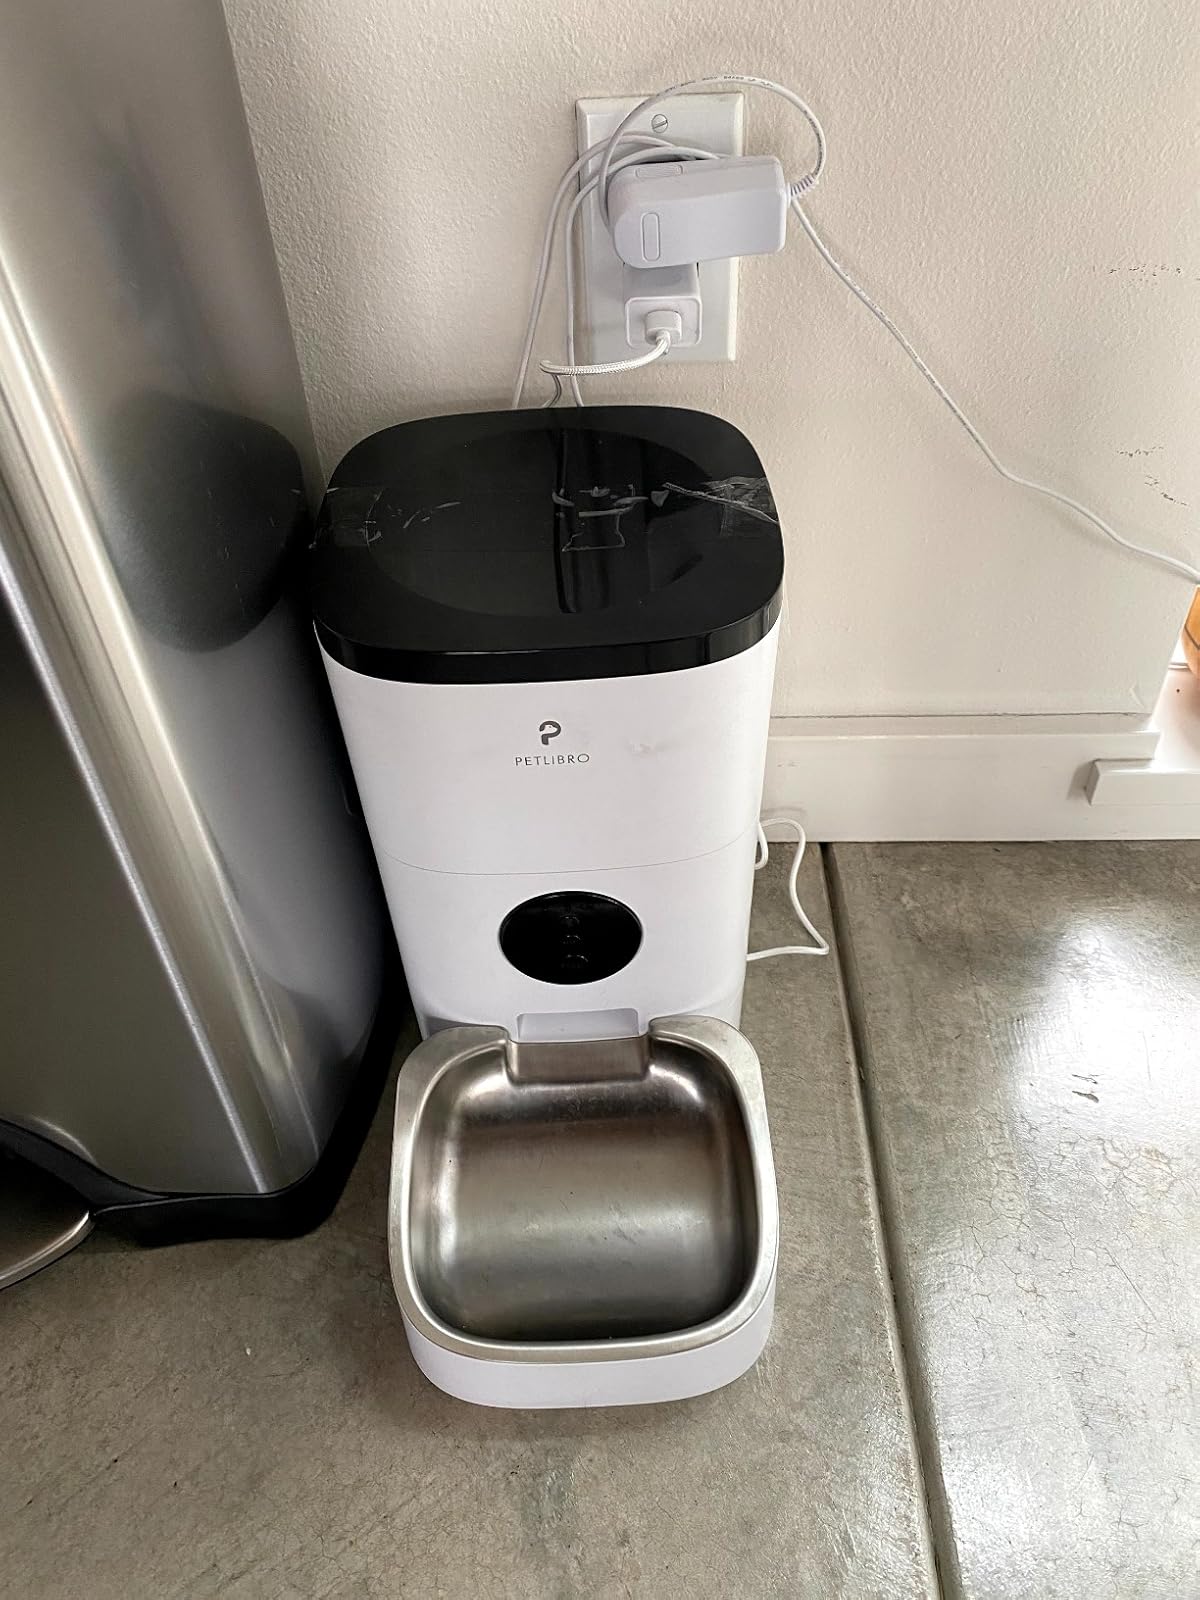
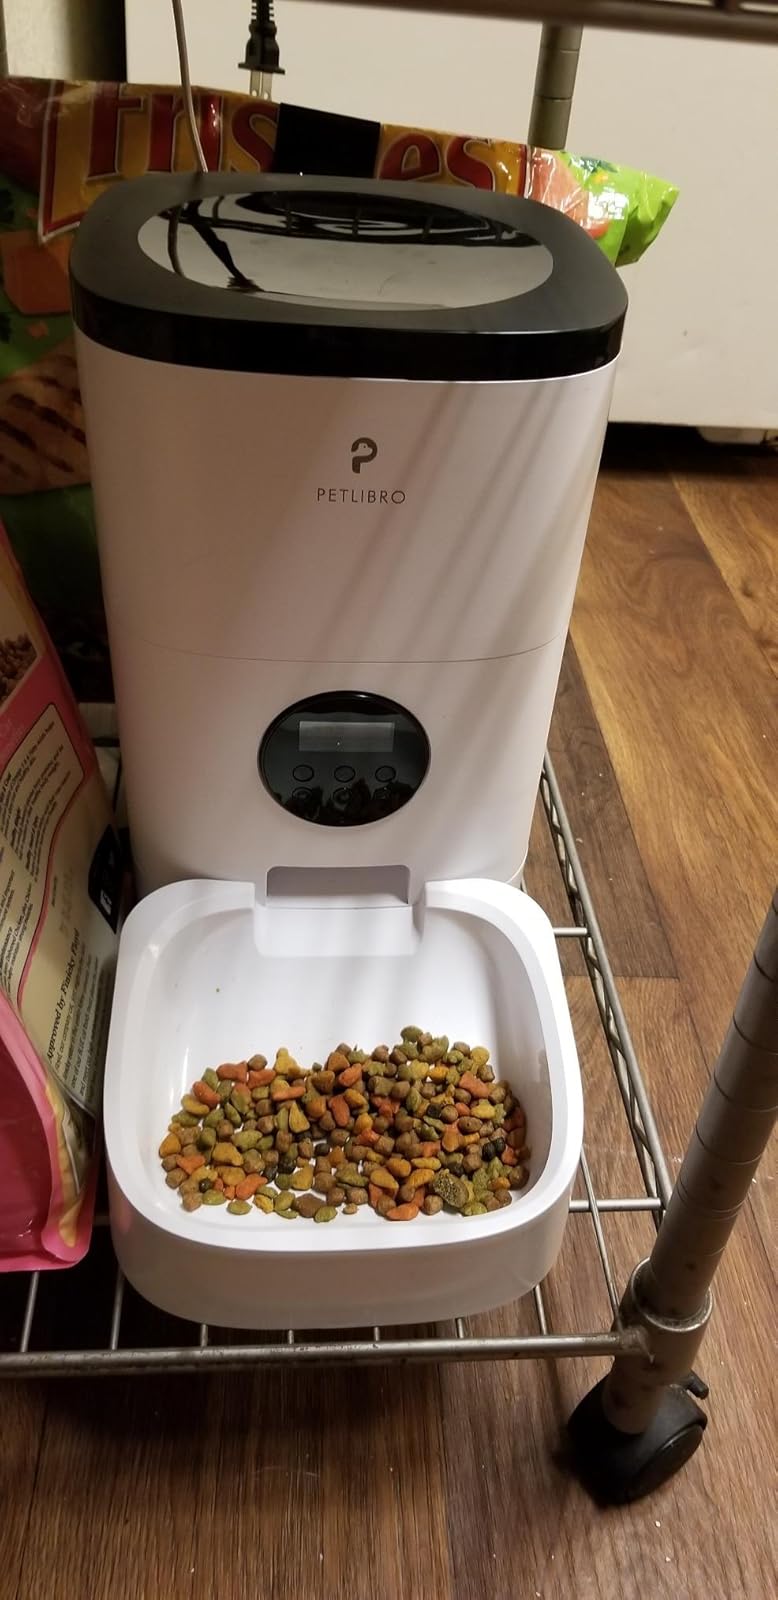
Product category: items_feeder
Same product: yes